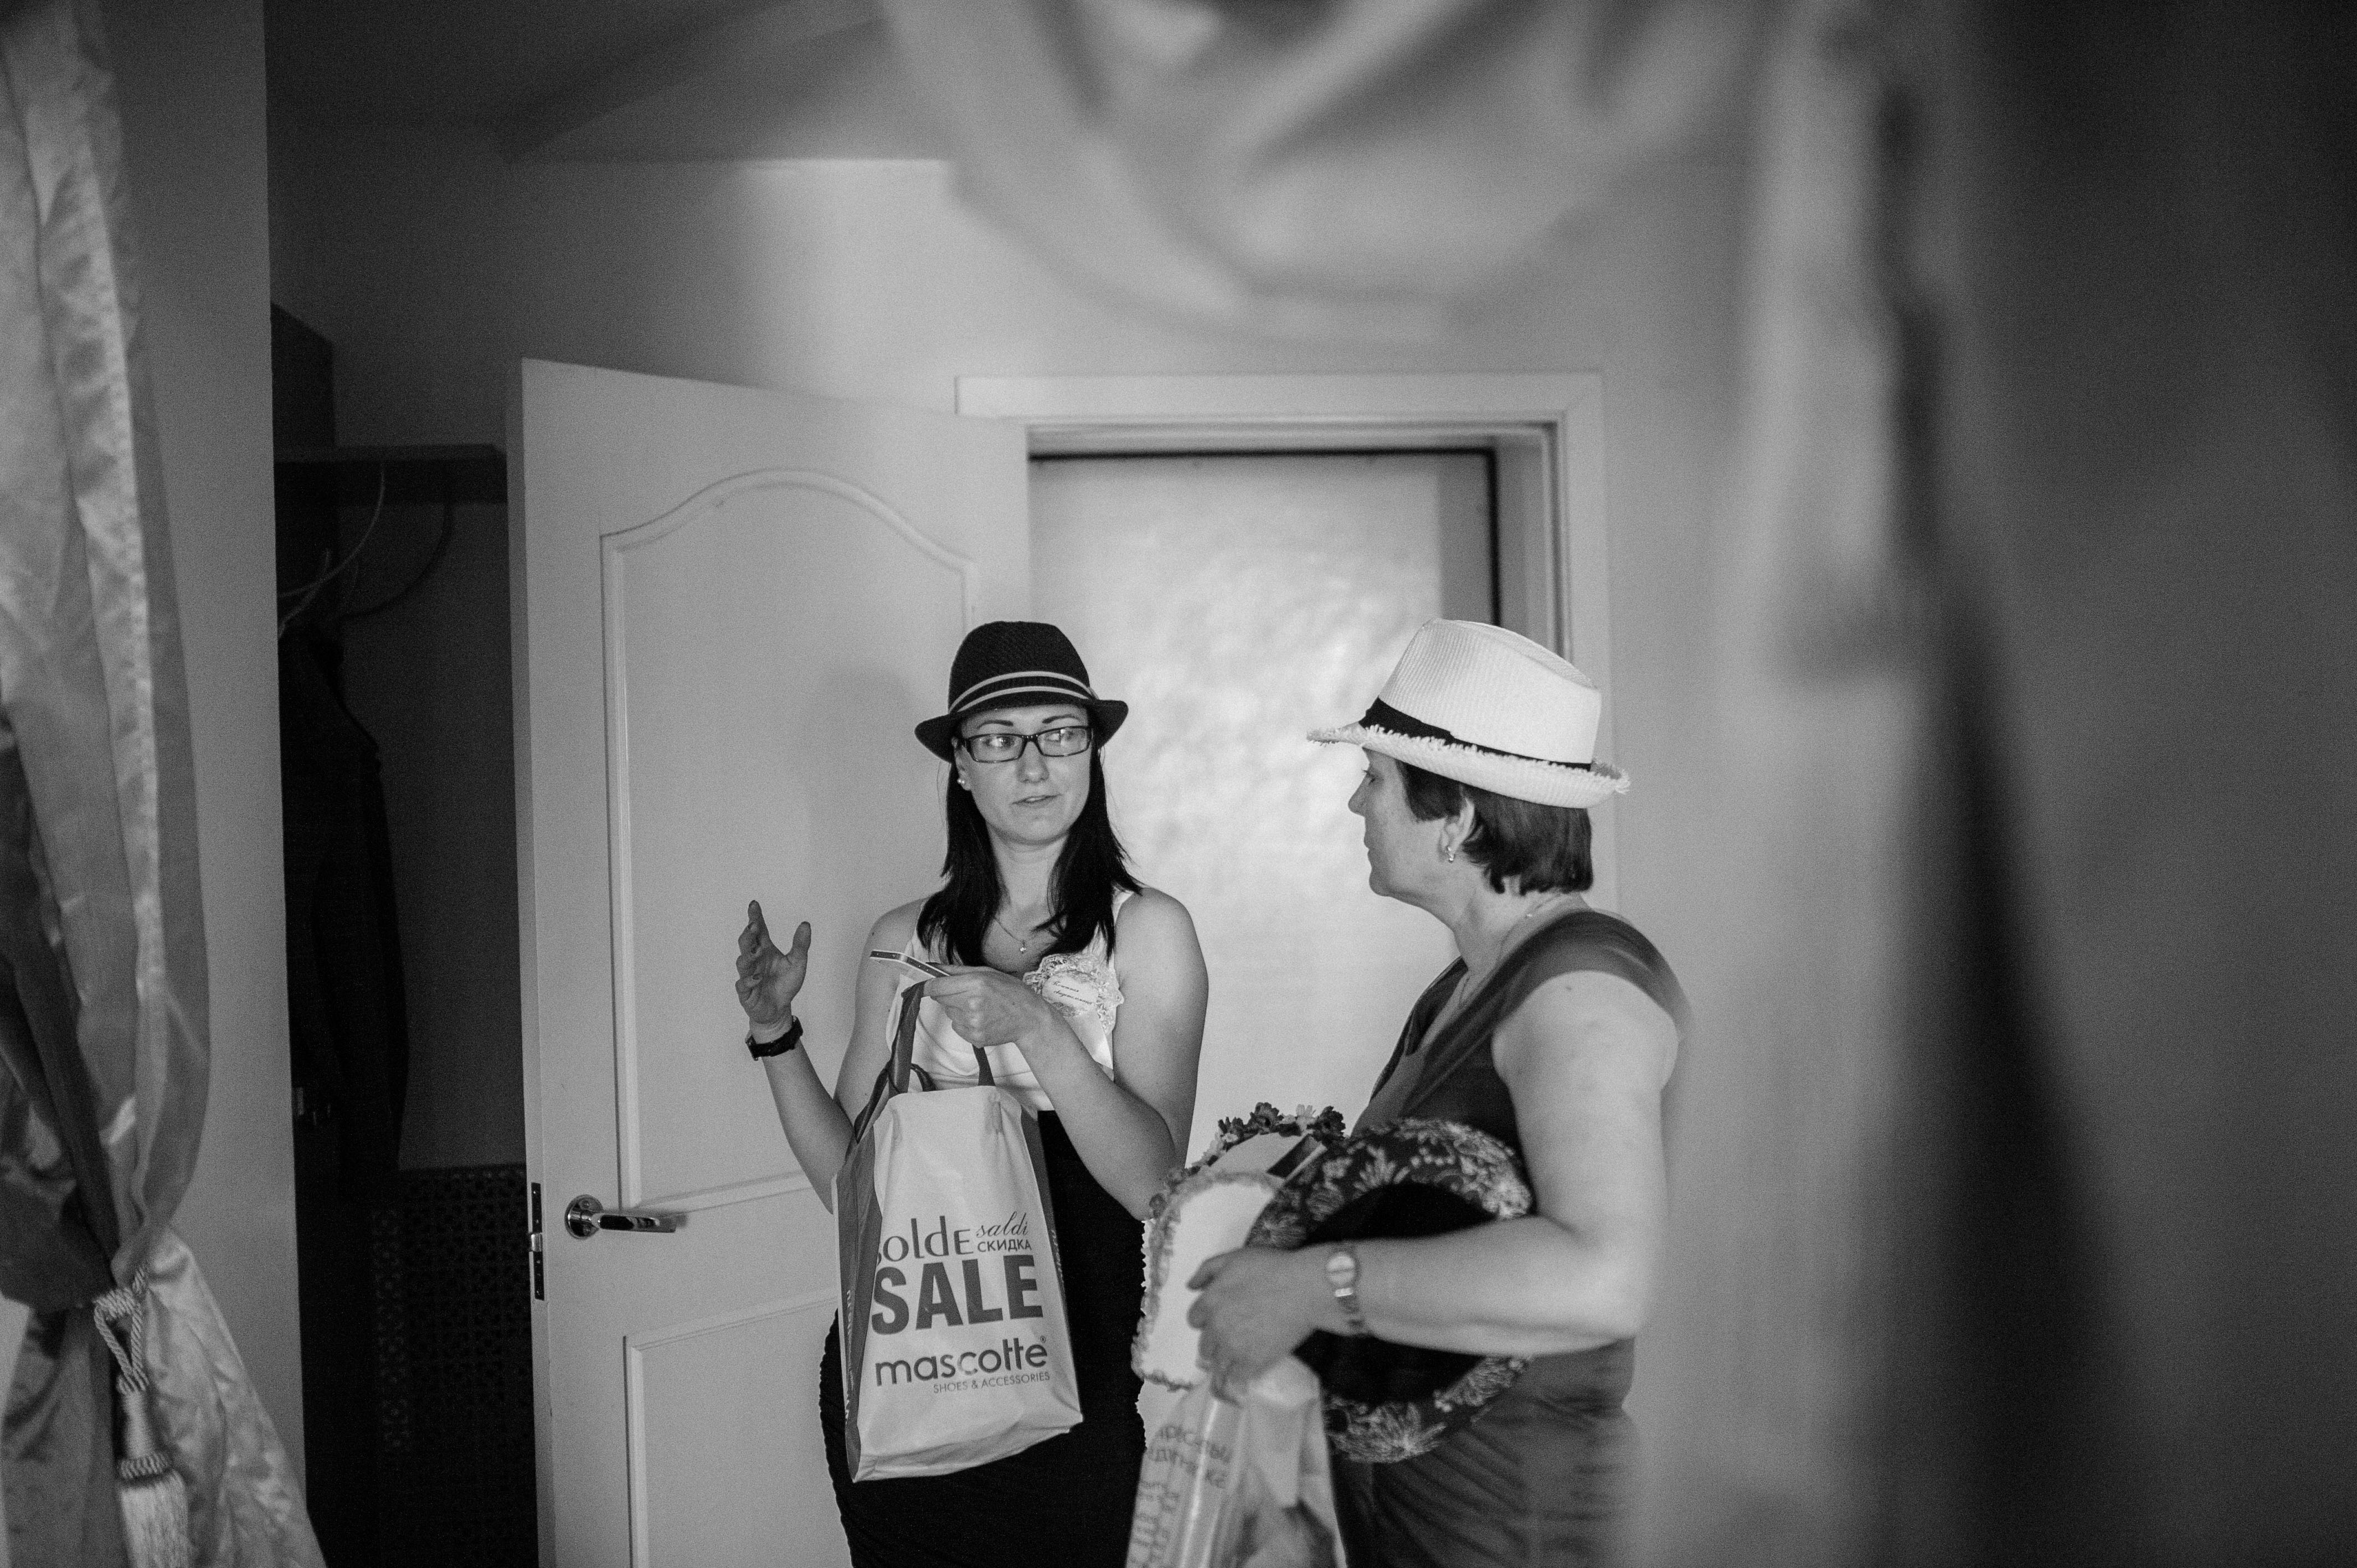
man, black and white, white, photography, portrait, hat, fashion, black, monochrome, bride, women, photograph, beauty, mafia, monochrome photography, film noir, preparing for the holiday